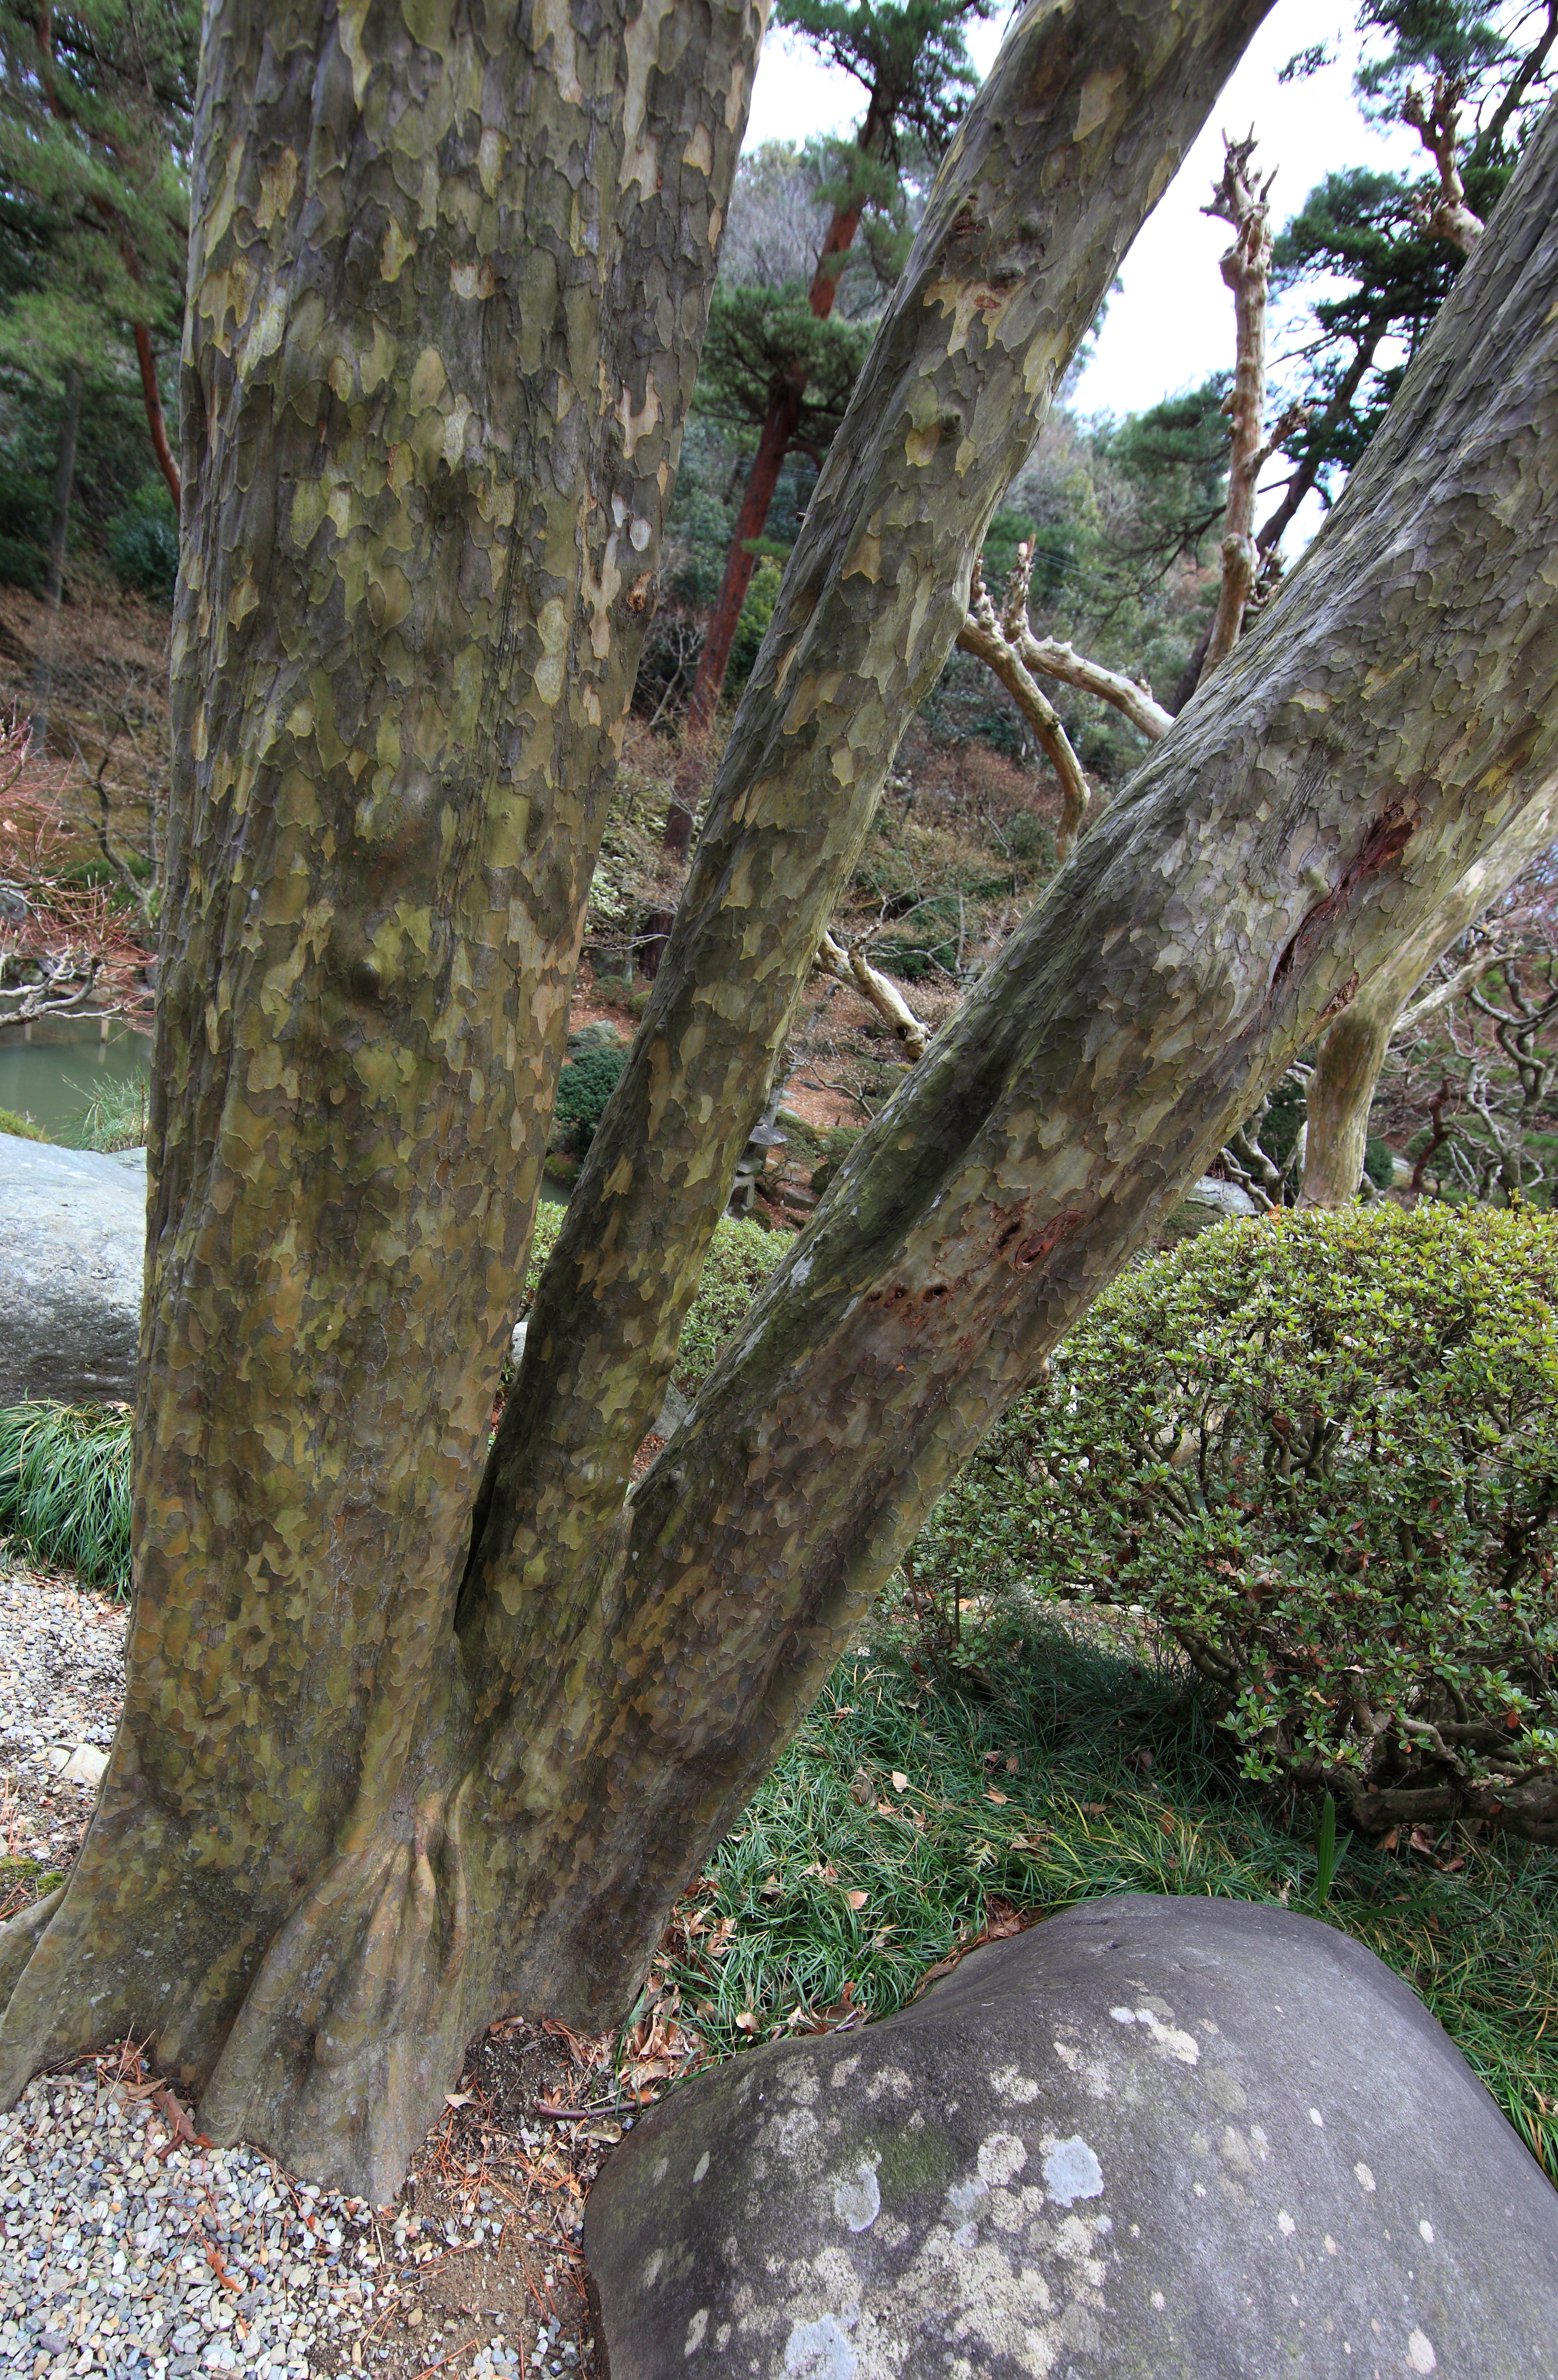
tree, rock, plant, trail, flower, trunk, high, botany, flora, 5d, hires, woodland, markii, hi, res, resolution, gunma, takasaki, tokumeien, woody plant, land plant